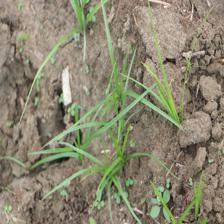
Label: Grass